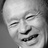
Emotion: happy